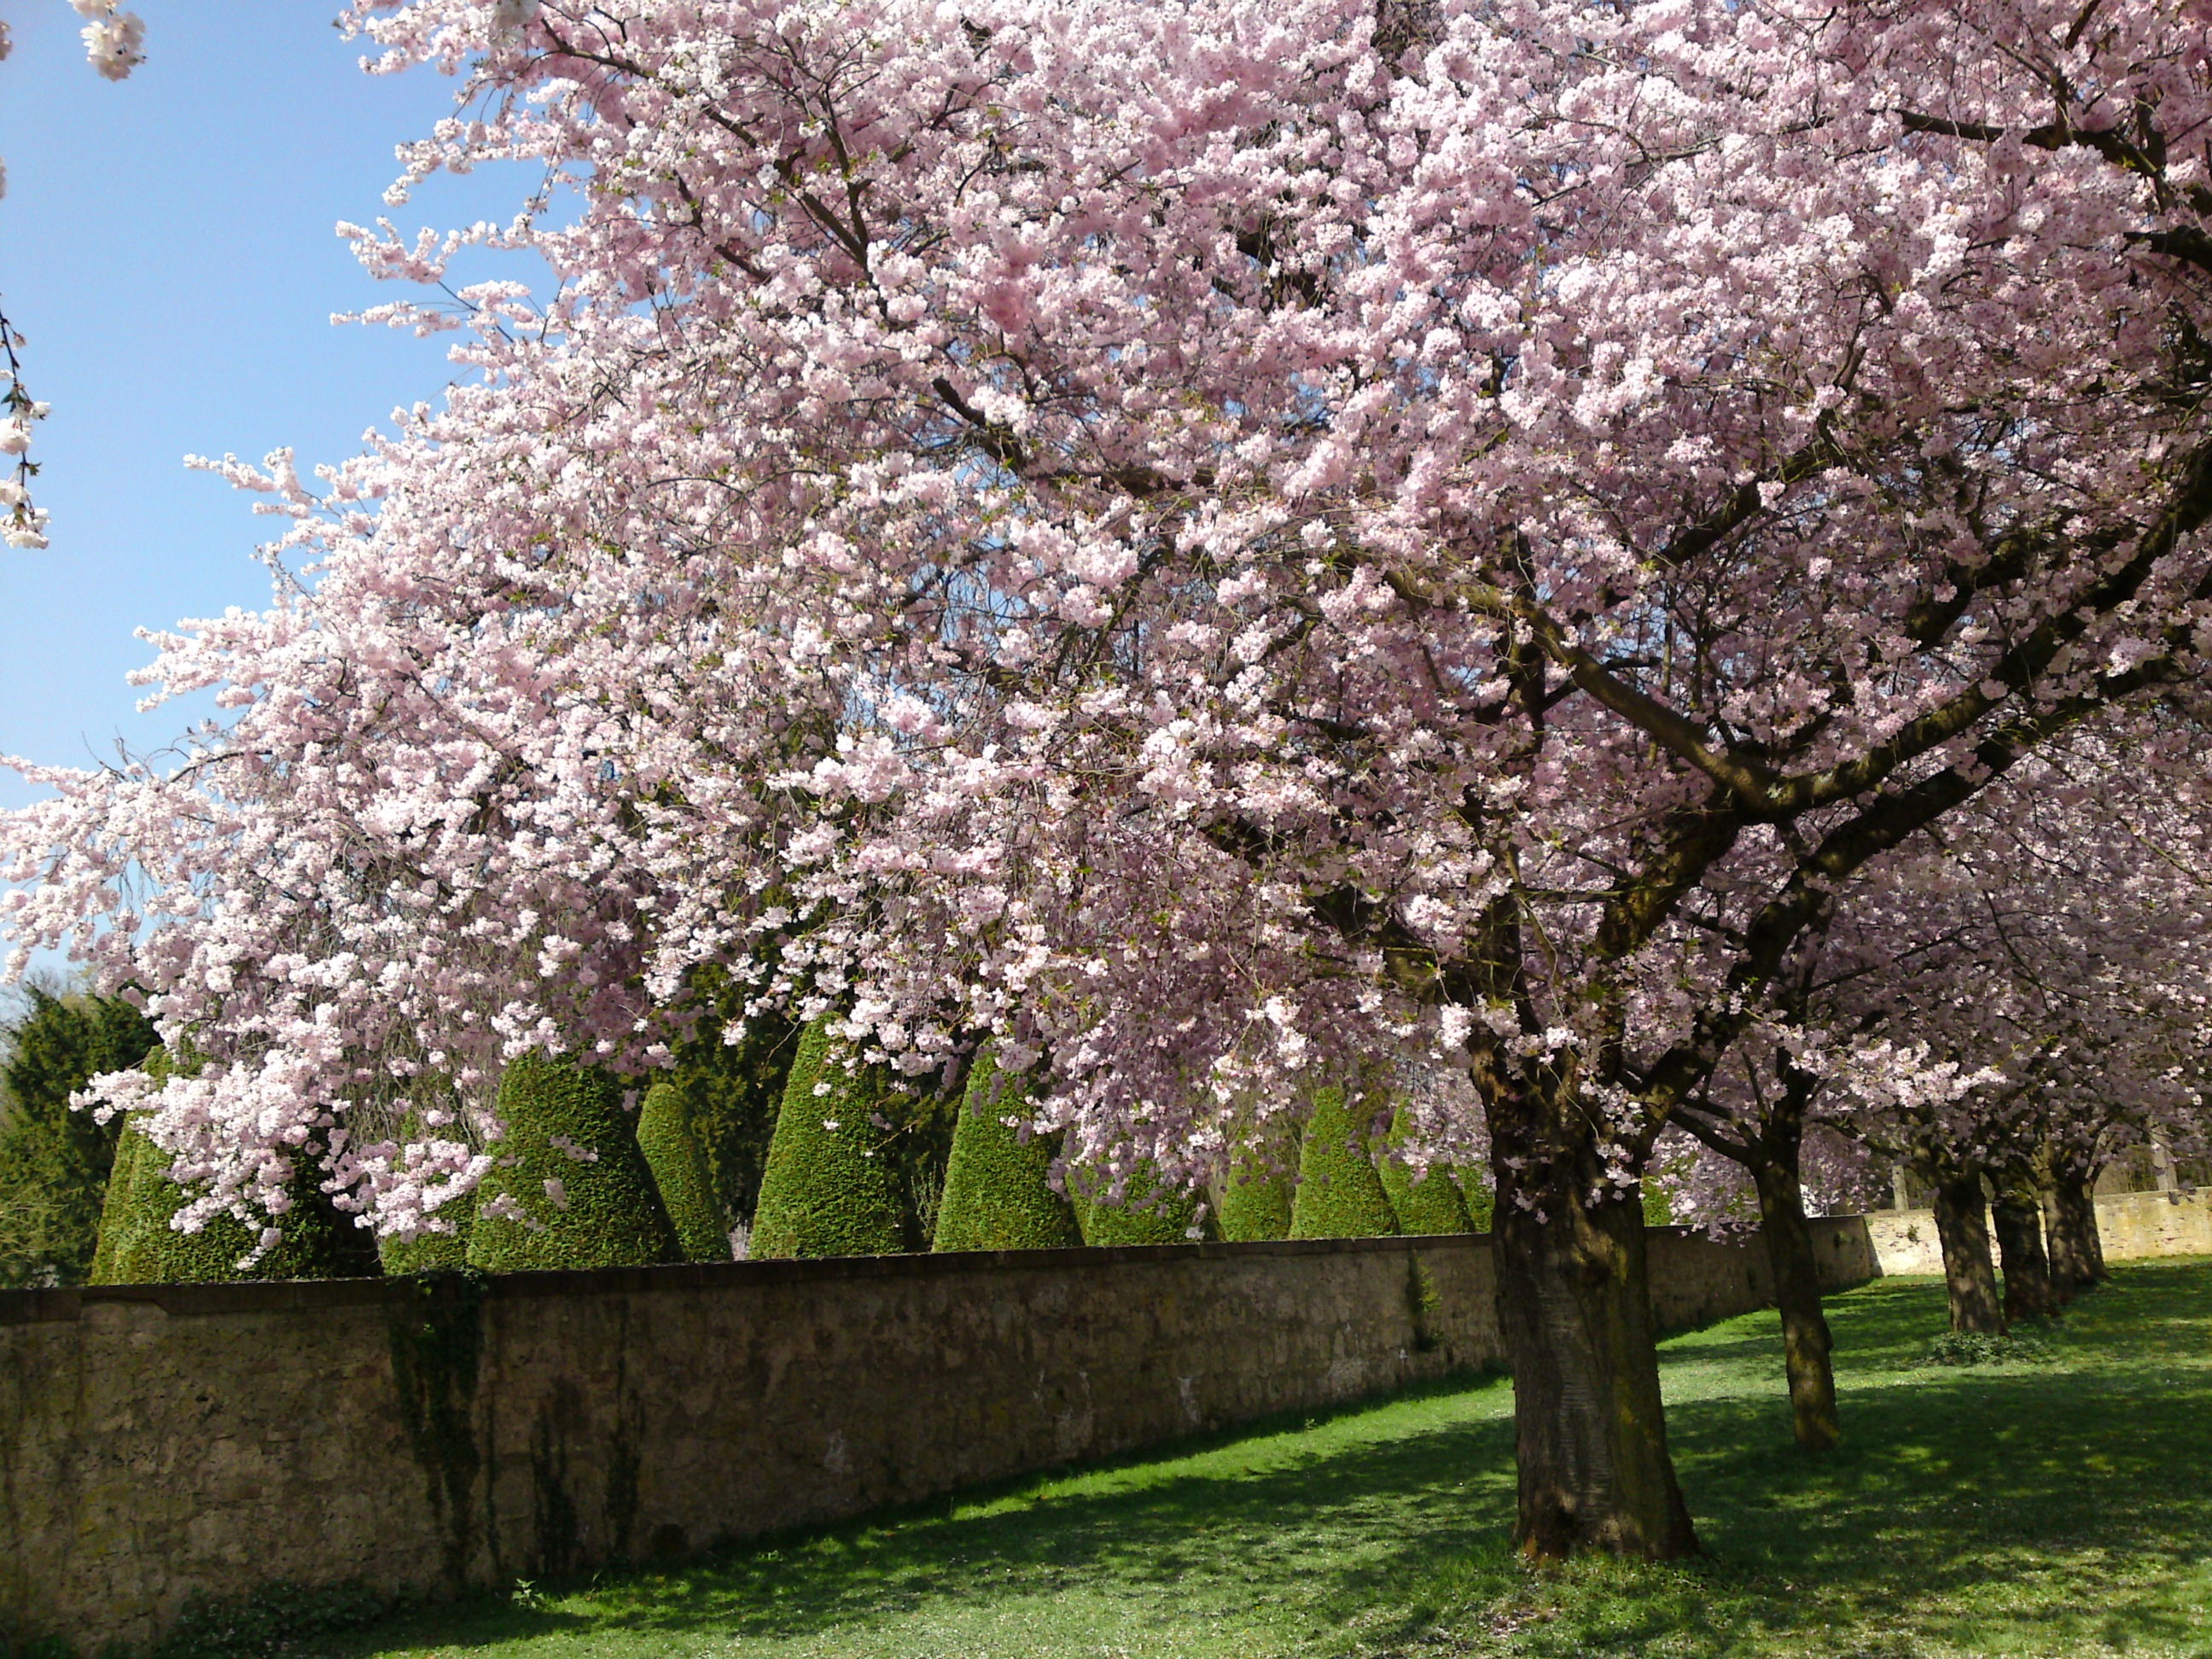
tree, nature, branch, blossom, plant, flower, spring, produce, cherry blossom, schlossgarten